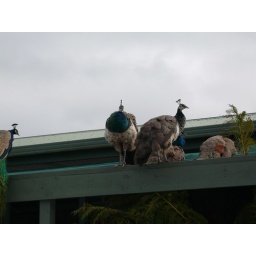
On the roof of a building in Nar Nar Goon, Victoria.